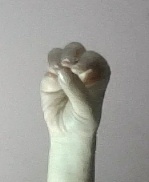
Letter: ha